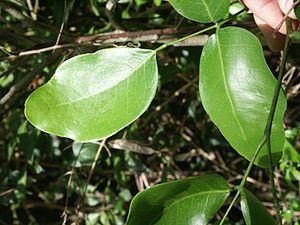
Feuille de Kohu (Intsia bijuga) - Noter les nervures parallèles.
Intsia bijuga, appelé « kohu » en Nouvelle-Calédonie, est une espèce végétale de la famille des Caesalpiniaceae, ou des Fabaceae selon la classification phylogénique. C'est un arbre tropical de taille moyenne qui se trouve dans toute la zone pacifique tropicale et équatoriale, du sud-est asiatique aux côtes africaines. Il est également appelé, de même que l'espèce Intsia palembanica, « arbre de fer ».